Abel (crater)

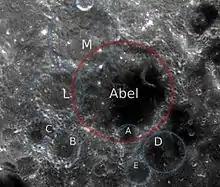
Abel crater and satellite craters

Abel is an ancient lunar impact crater that lies near the southeast limb of the Moon's near side. It is located to the south of the crater Barnard, at the northwest edge of the Mare Australe.